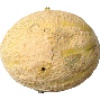
Label: Cantaloupe 2